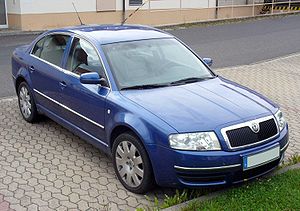
Škoda Superb / Byggeserierne i overblik
Škoda Superb er en personbilsmodel fra den tjekkiske bilfabrikant Škoda Auto. Bilen er af myndighederne officielt indordnet i den store mellemklasse, men af nogle instanser i fagpressen i den øvre mellemklasse Navnet Superb bæres efter traditionen af fabrikantens topmodel.